Musée national des Monuments Français

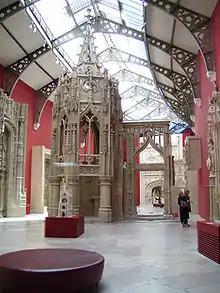
Musée des Monuments Français, Galerie Davioud.

The Musée national des Monuments Français is today a museum of plaster casts of French monuments located in the Palais de Chaillot, 1, place du Trocadéro et du 11 Novembre, Paris, France. It now forms part of the Cité de l'Architecture et du Patrimoine, and is open daily except Tuesday. An admission fee is charged.